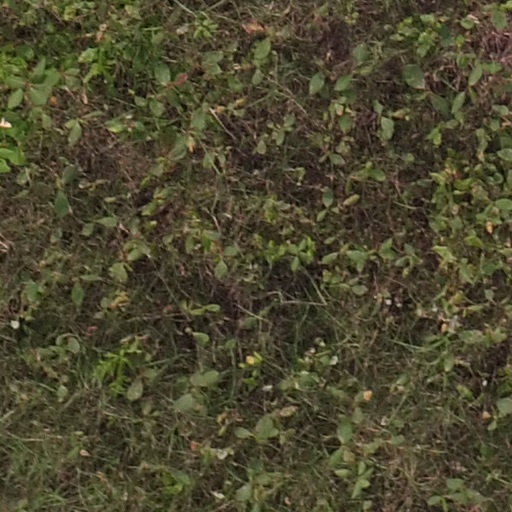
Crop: maize; corn